1968 in the Vietnam War

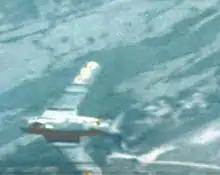
Gun camera photo shows a North Vietnamese MiG-17-fighter

The 1968 Republican National Convention took place in Miami Beach, Florida. Richard Nixon and Spiro T. Agnew were selected as the party's candidates for the Presidential Election. Nixon pledged to "bring an honorable end to the war in Vietnam" and to restore "the strength of America so that we shall always negotiate from strength and never from weakness."